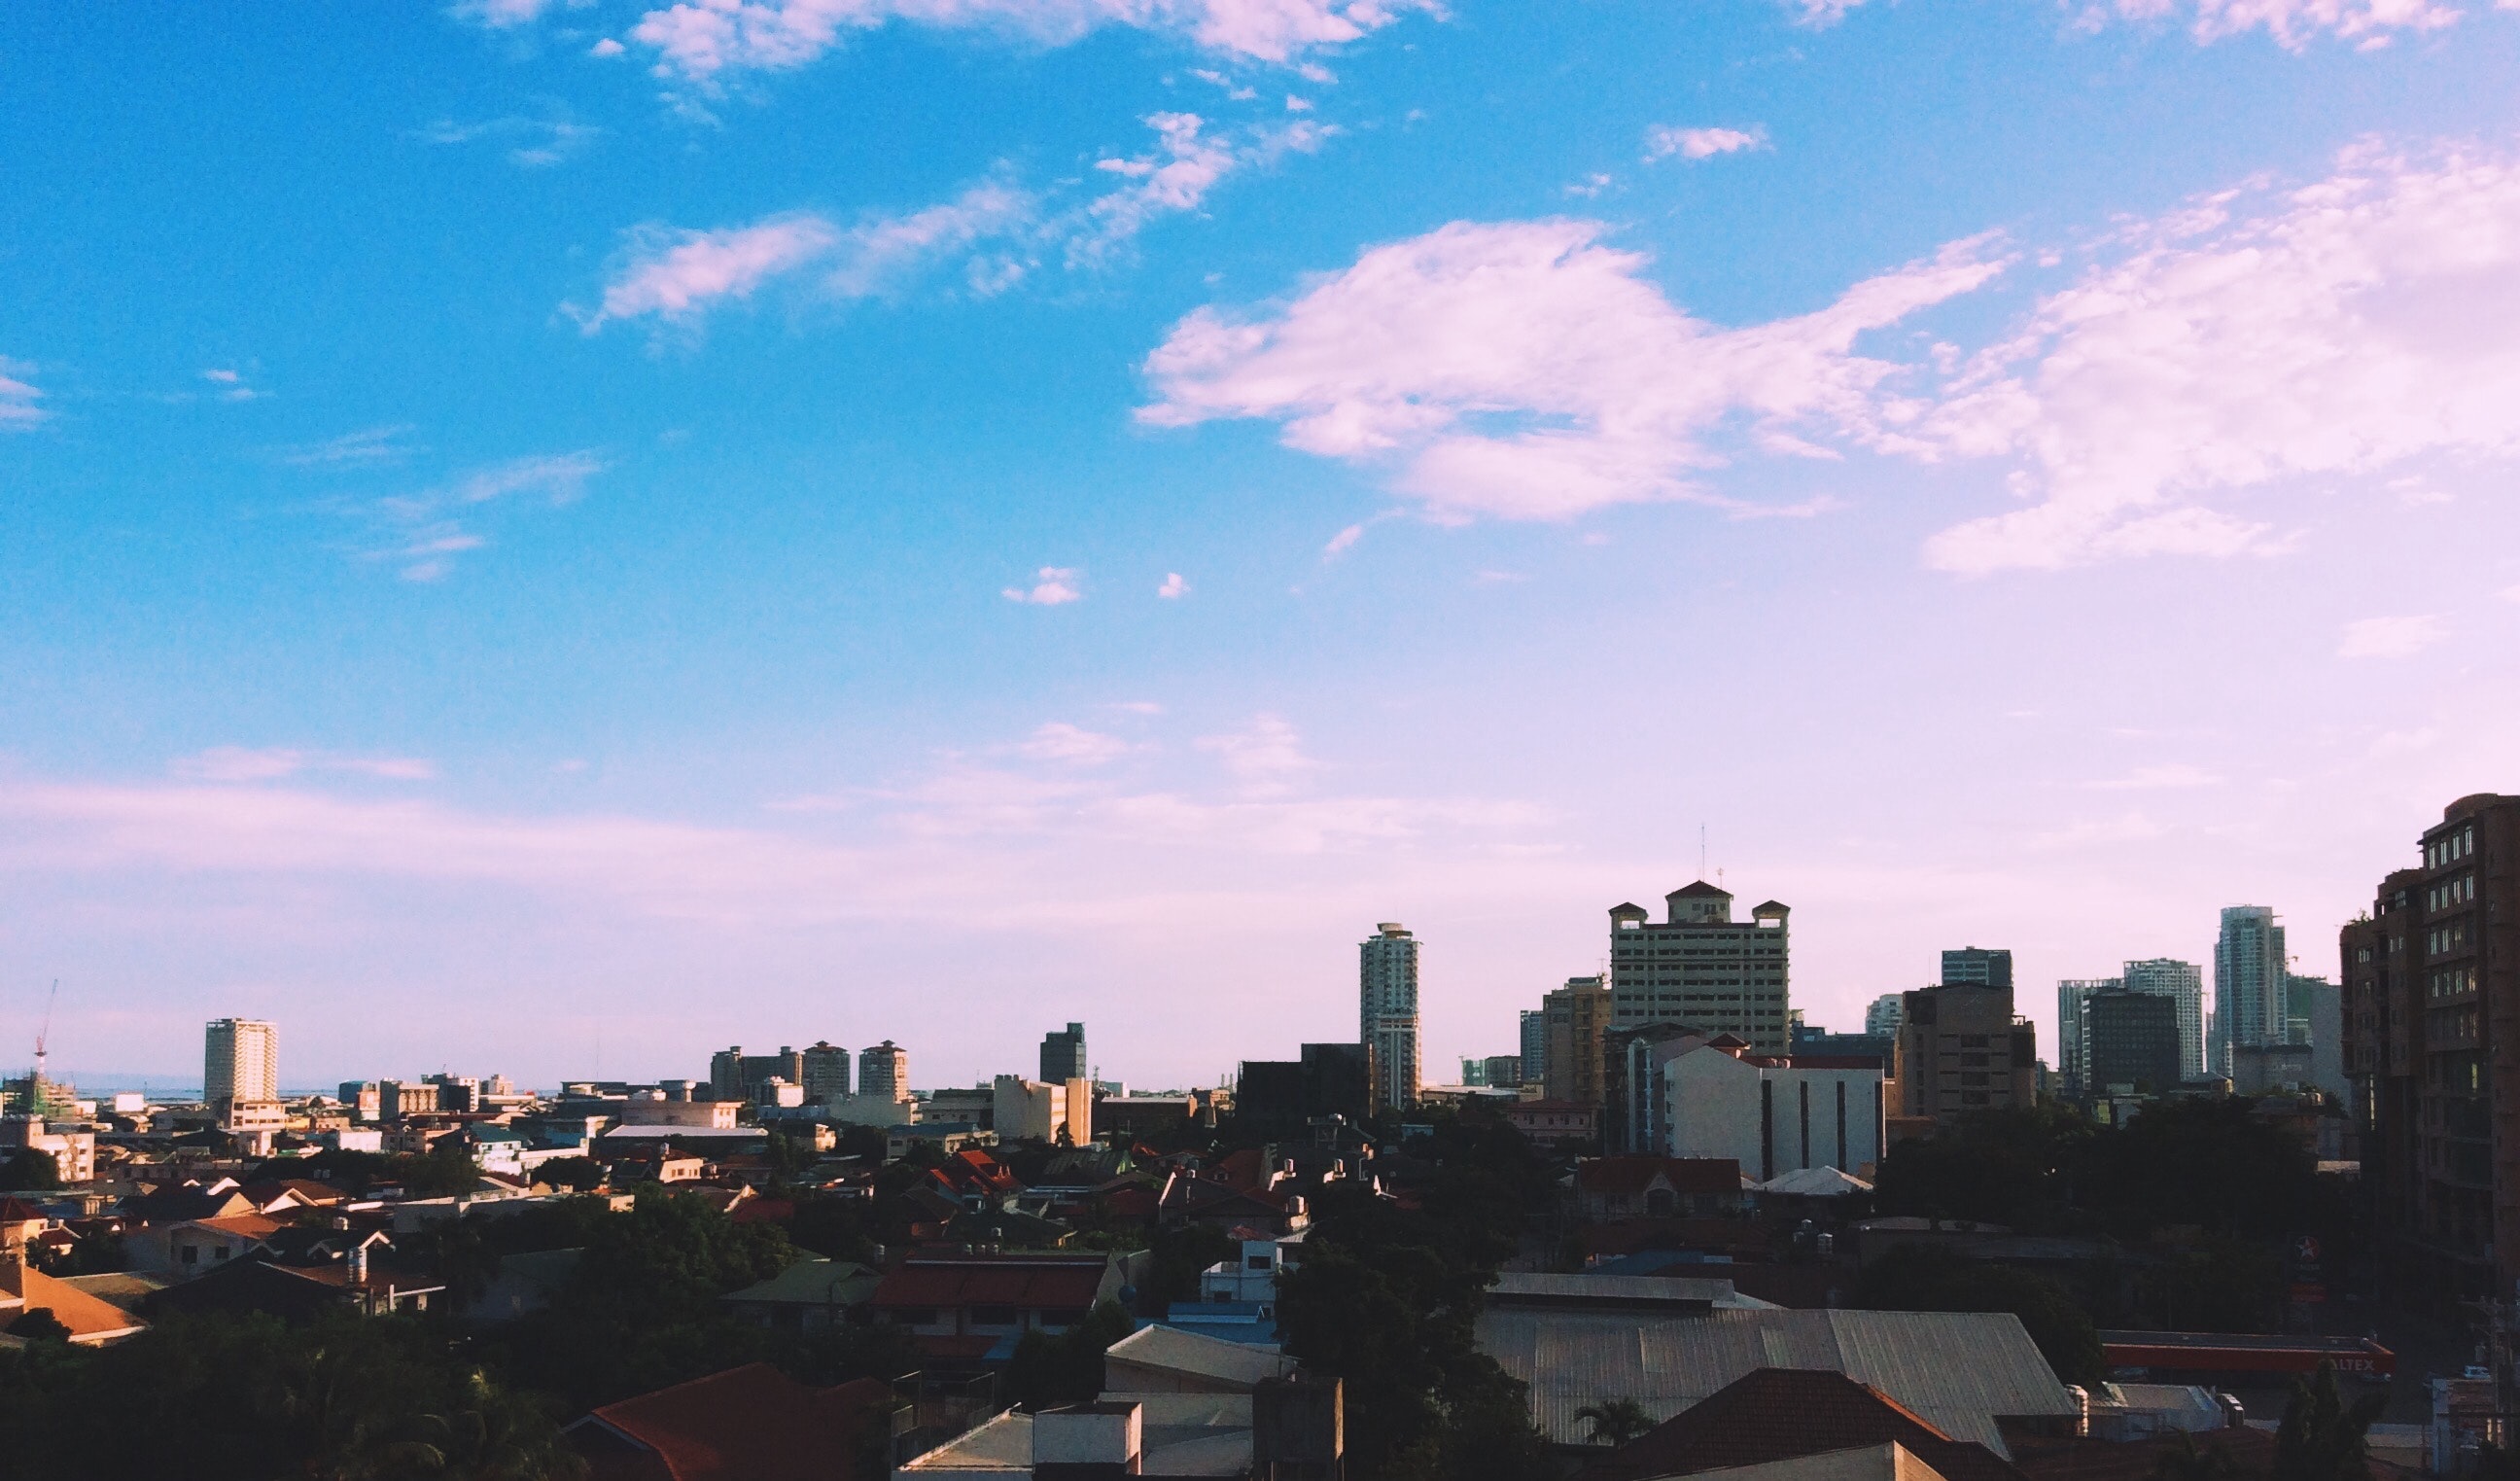
metropolitan area, sky, city, cityscape, urban area, skyline, daytime, metropolis, human settlement, cloud, skyscraper, downtown, tower block, morning, horizon, architecture, building, atmosphere, photography, residential area, evening, meteorological phenomenon, tower, world